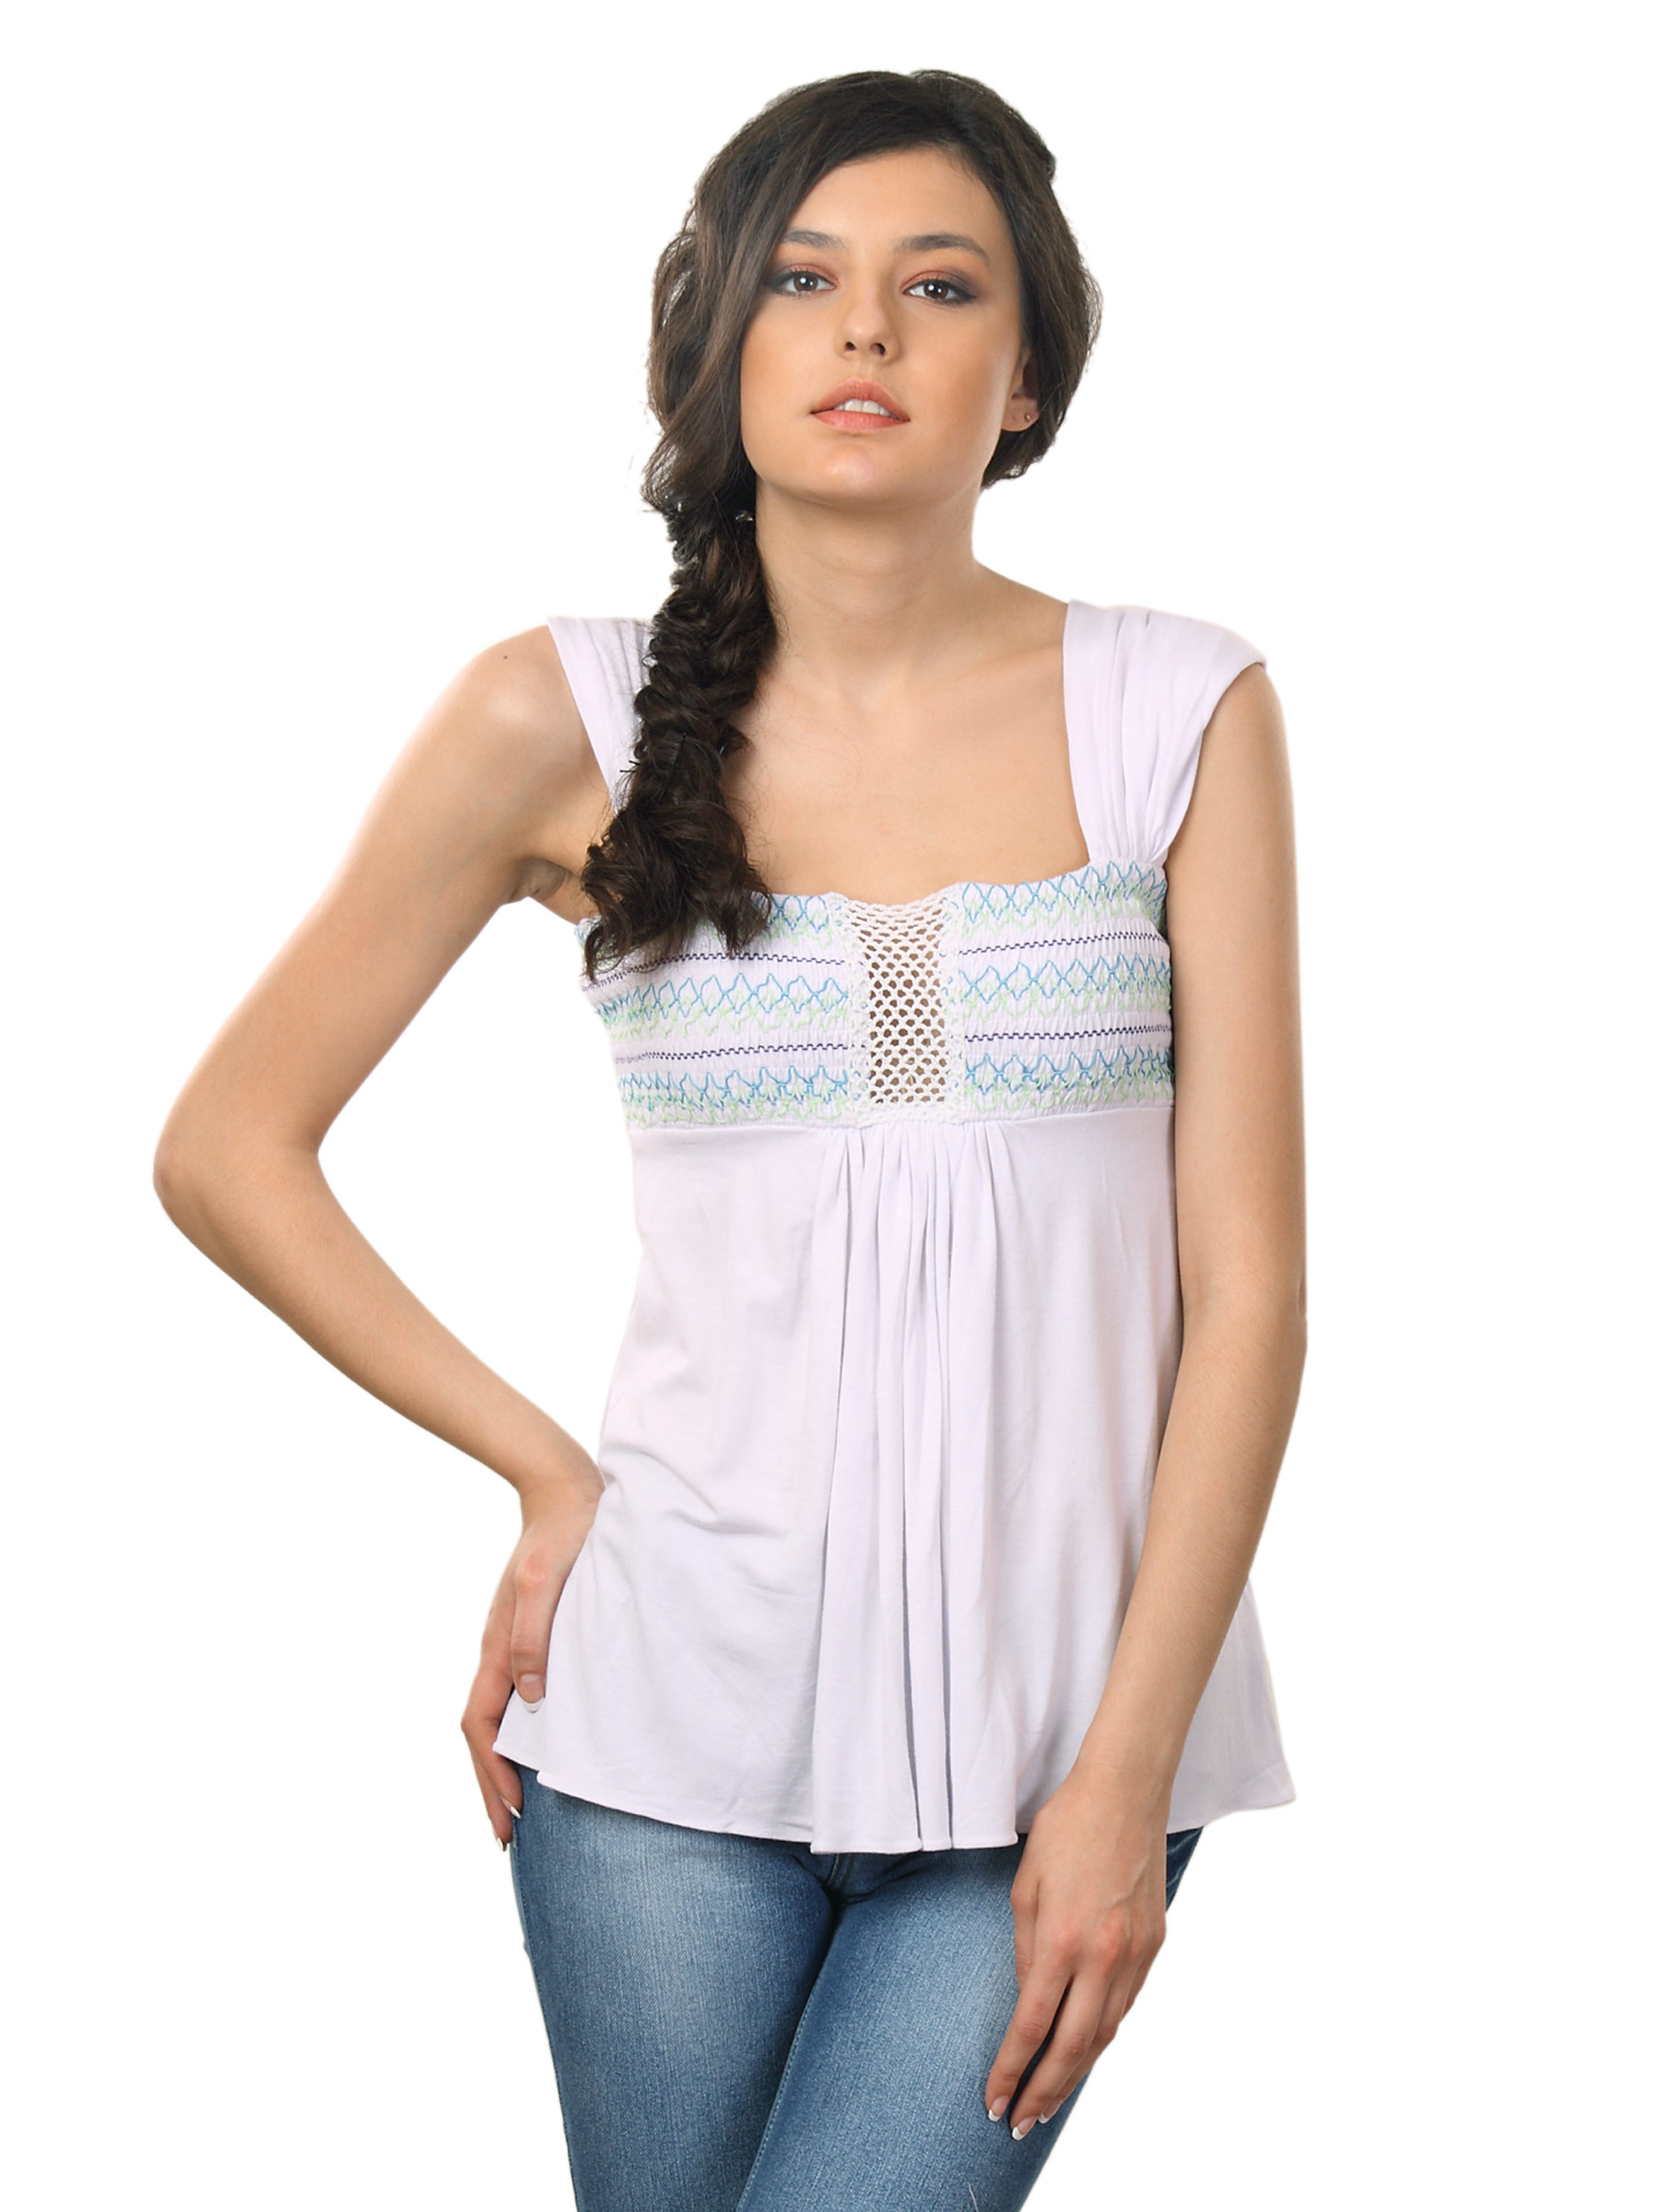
Tonga Women White Top
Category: Apparel / Topwear / Tops
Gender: Women
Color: White
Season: Summer 2012
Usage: Casual